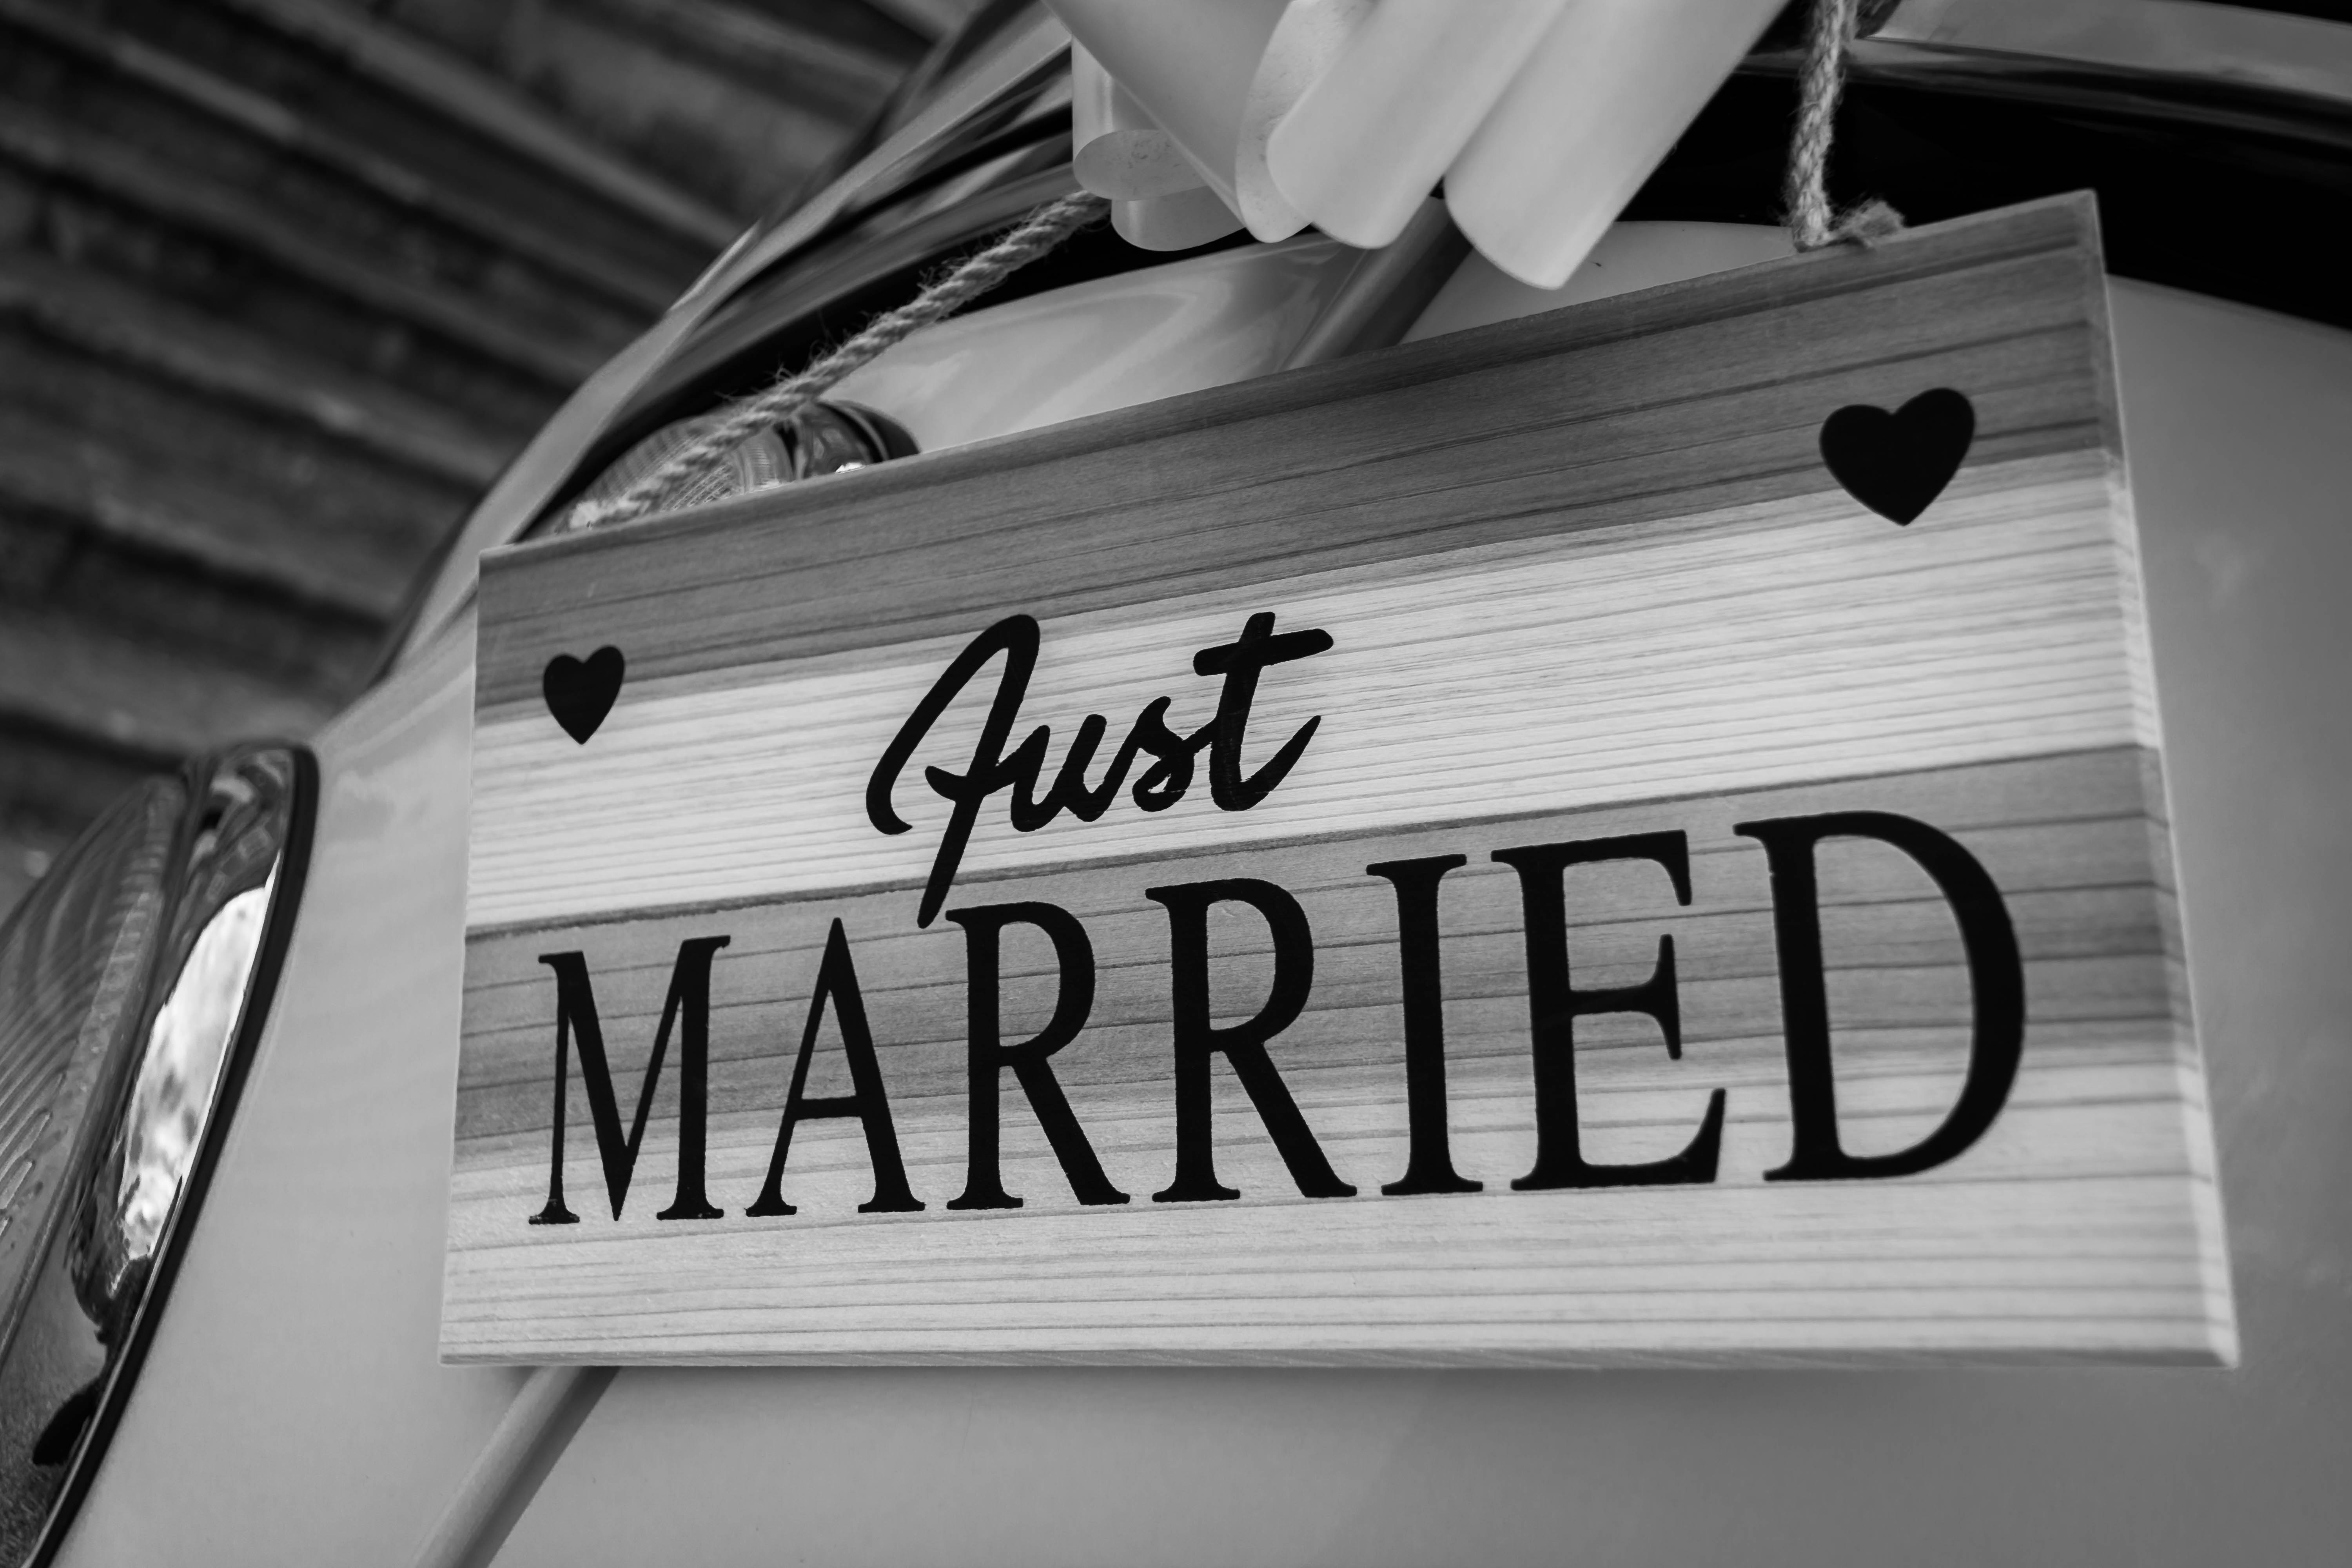
black and white, white, number, advertising, sign, love, symbol, black, monochrome, wedding, married, marriage, brand, shape, monochrome photography